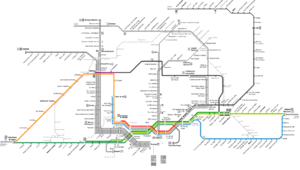
Le huit catalan est une manière d’appeler la zone ferroviaire du réseau ferroviaire à écartement ibérique de la région métropolitaine de Barcelone qui trace un huit limité par les gares de Maçanet-Maçanes et Sant Vicenç de Calders et qui a sont centre à Barcelone. Les quatre itinéraires qui relient l'intérieur et le littoral sont les suivants: Ligne de Vilanova, Ligne de Vilafranca, Ligne de Mataró et Ligne de Granollers.